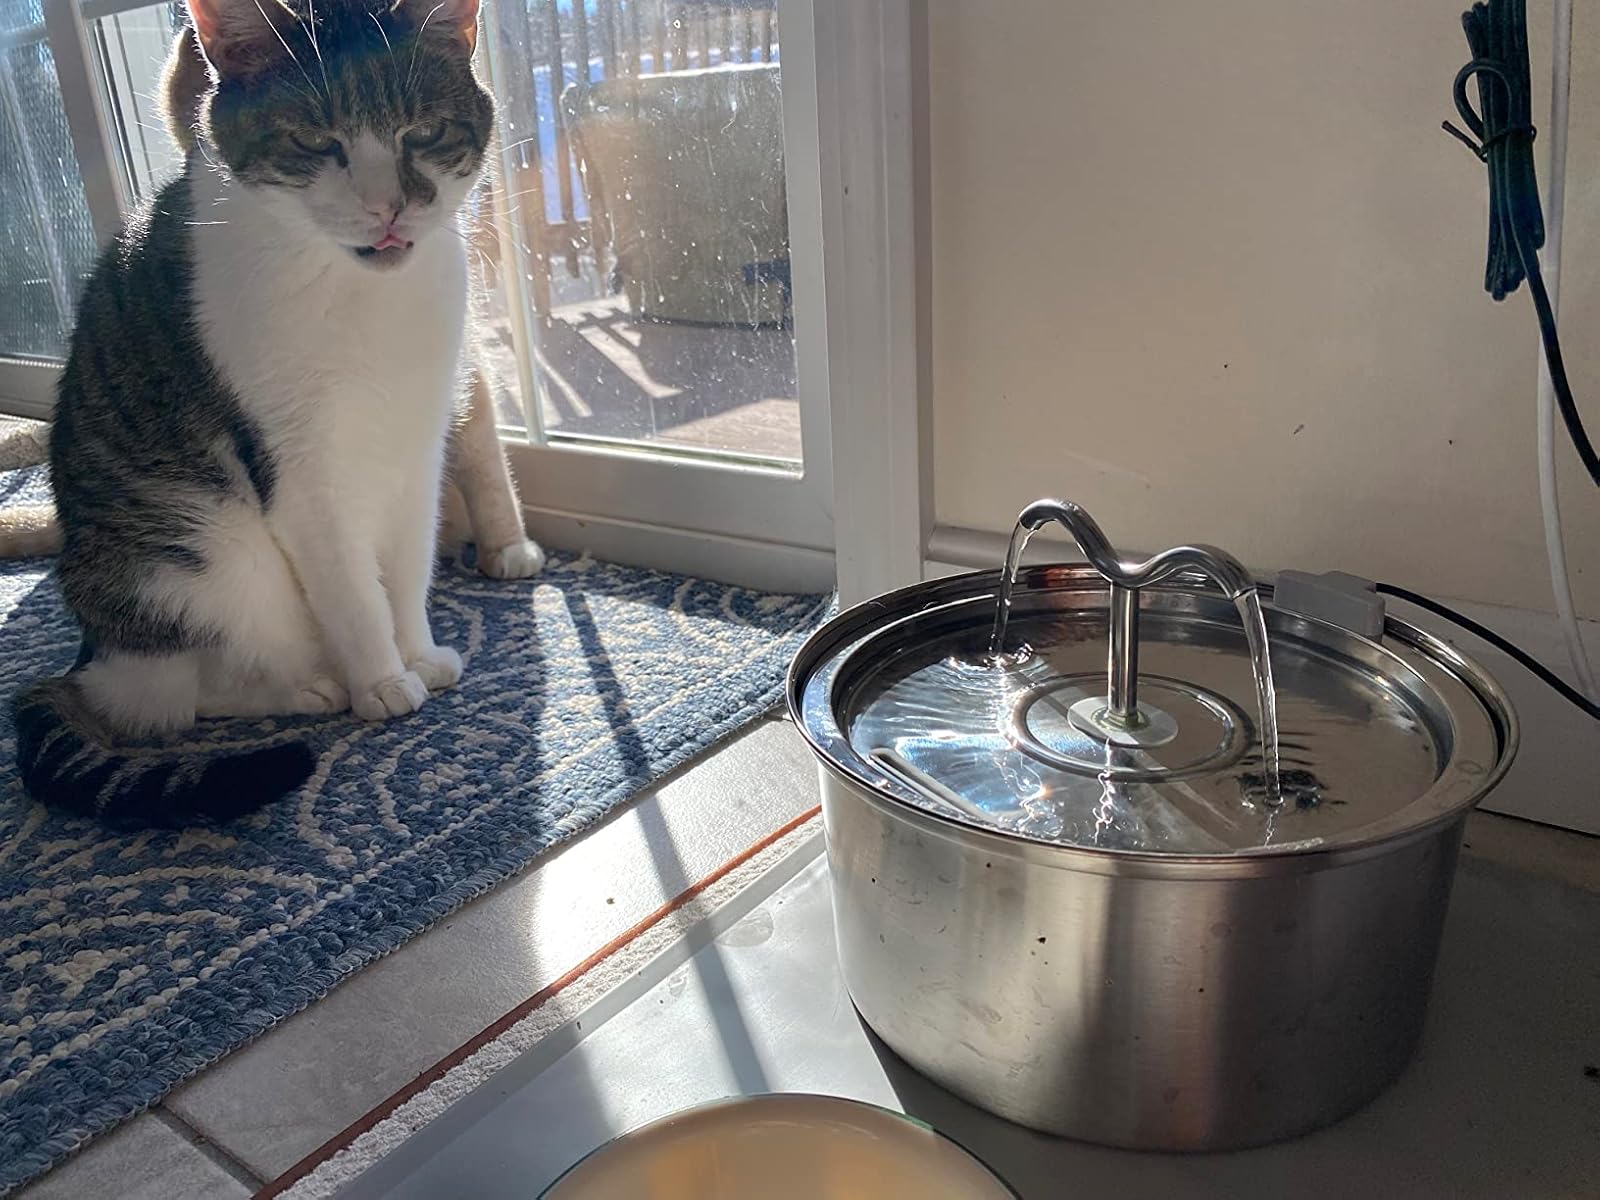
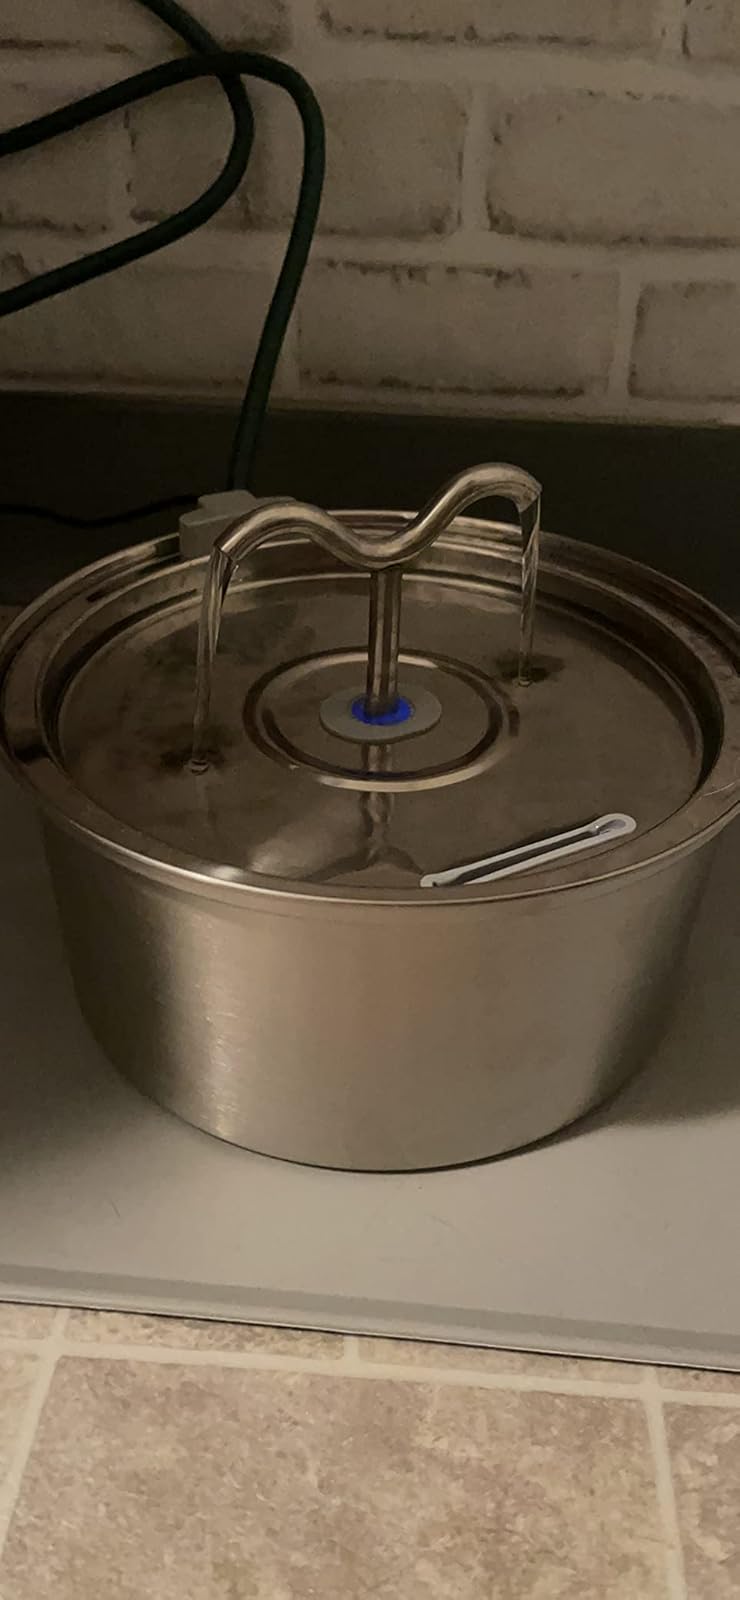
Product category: items_bowl
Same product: yes